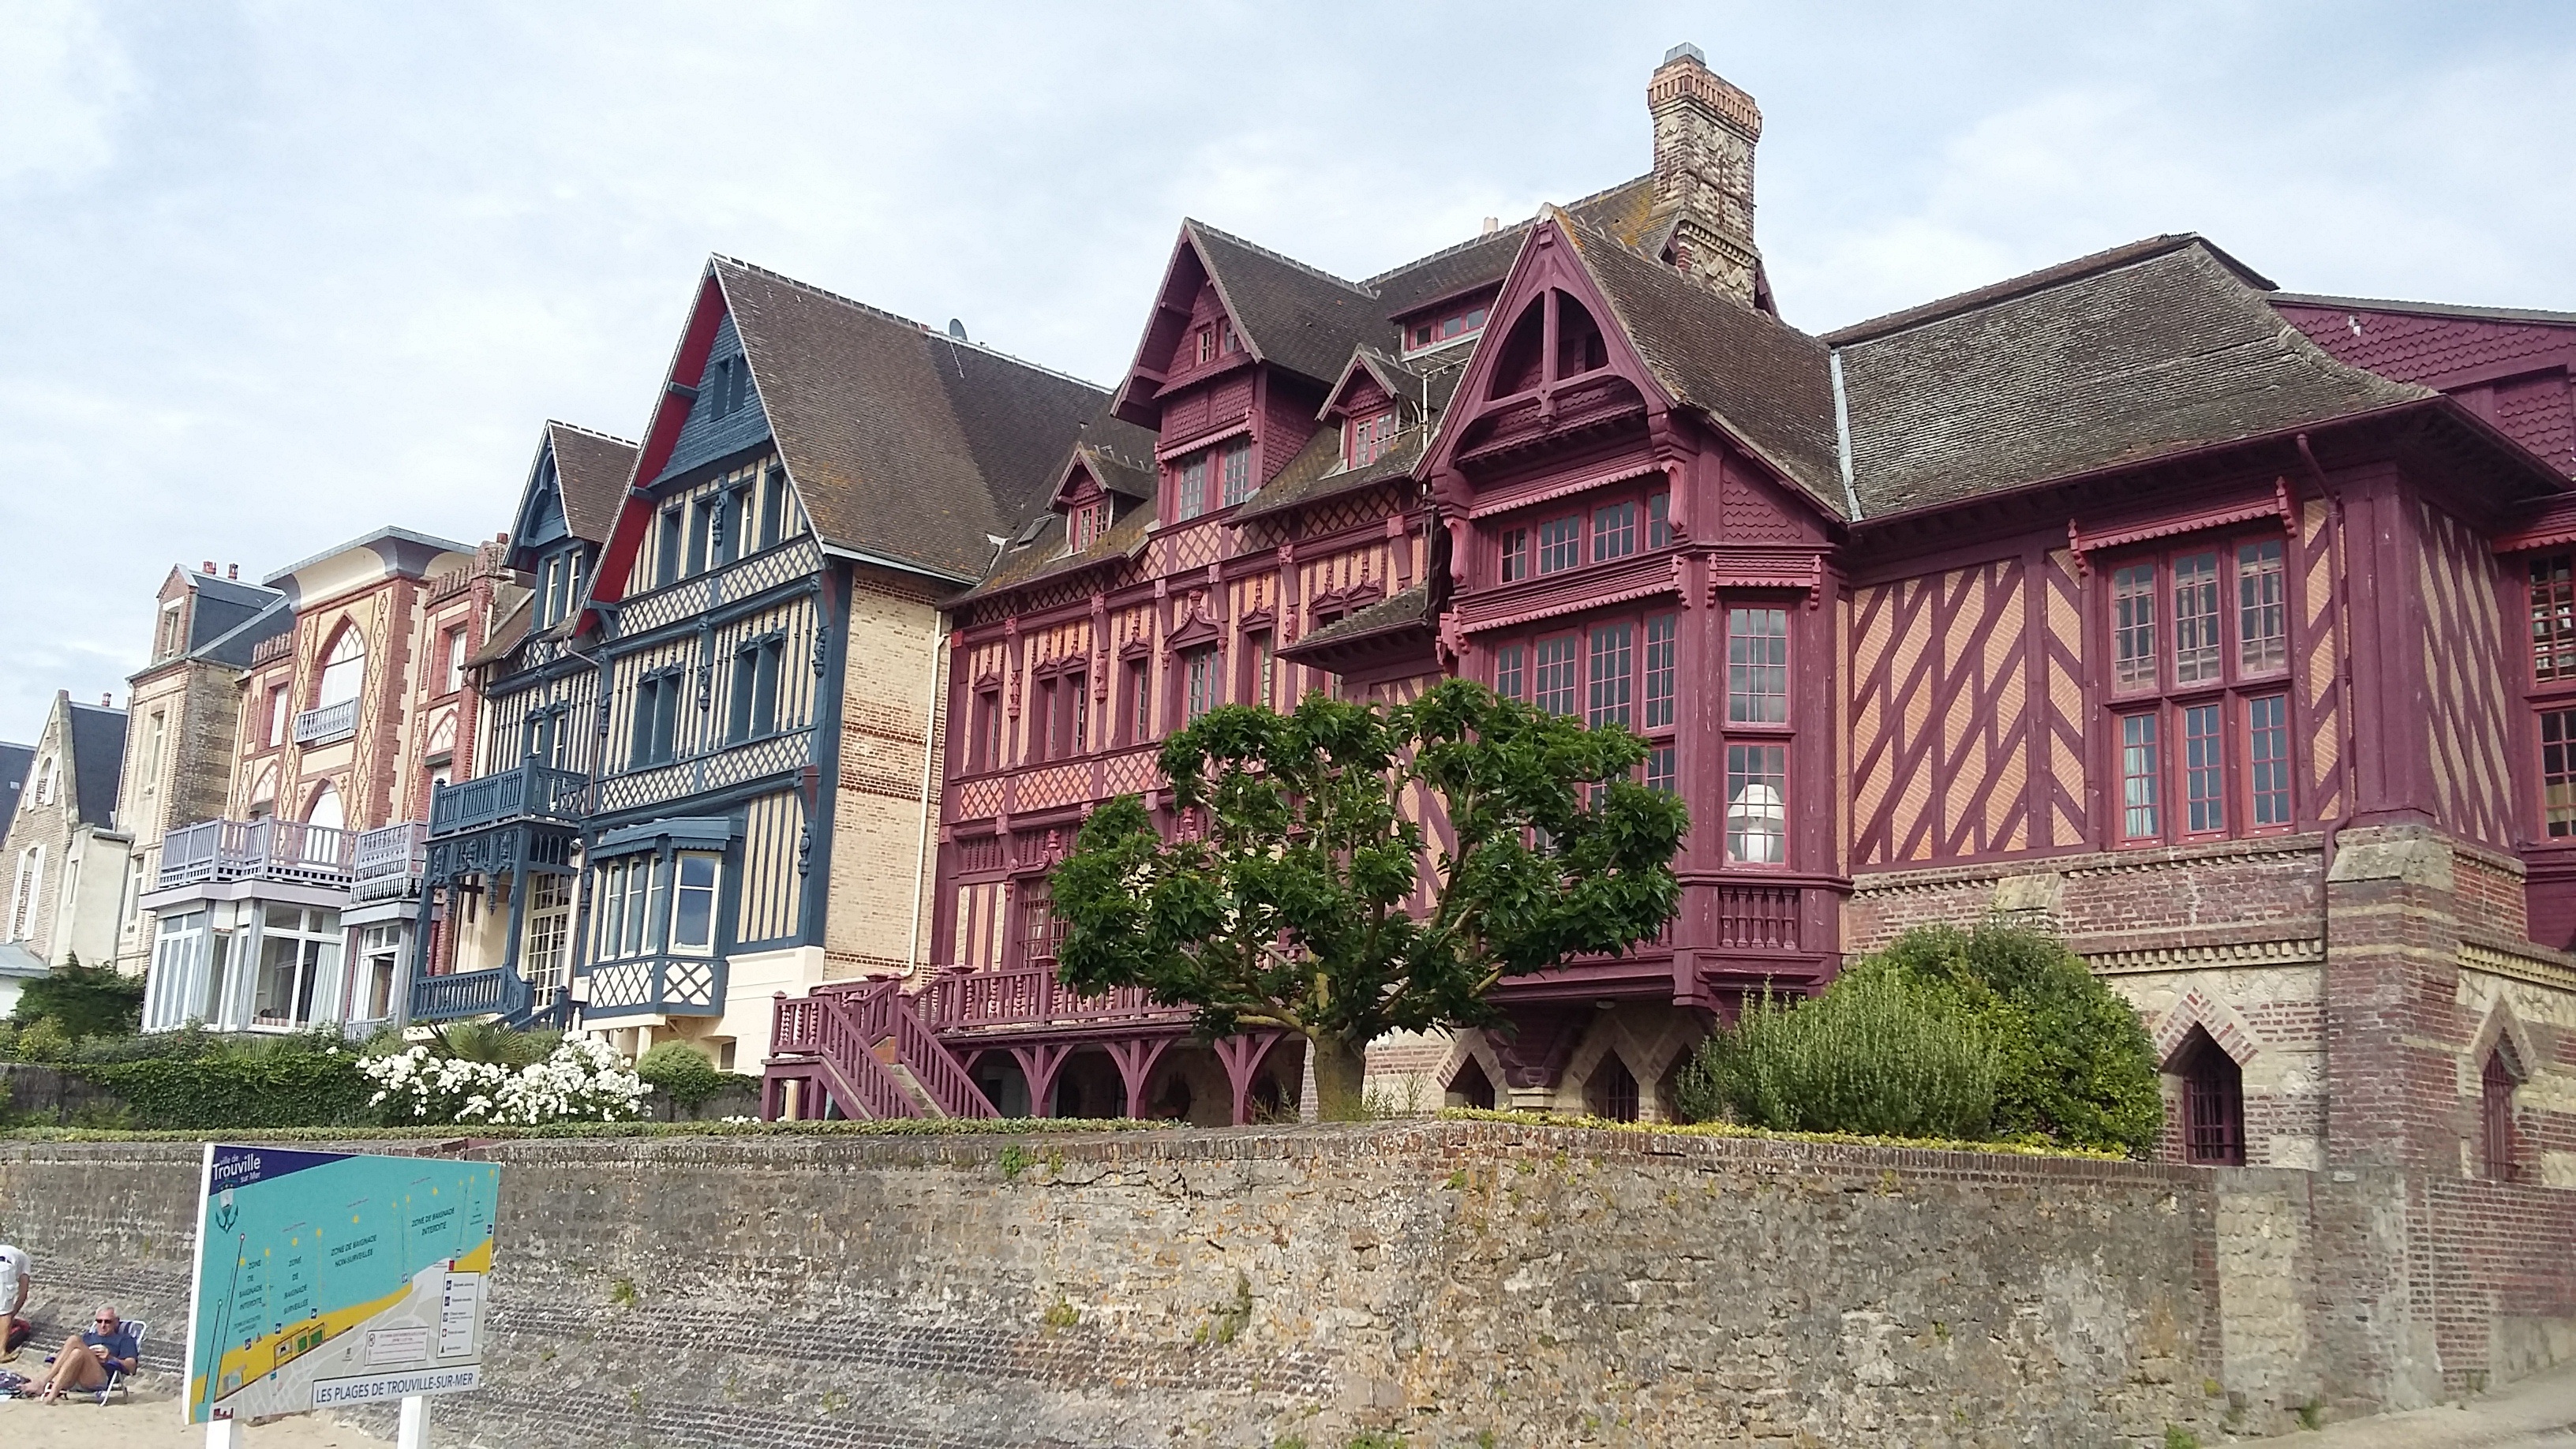
architecture, mansion, house, town, building, home, village, france, suburb, cottage, facade, property, colorful, tourism, waterway, buildings, houses, normandy, estate, neighbourhood, tours, residential area, trouville sur mer, human settlement